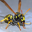
Label: bee